For the Term of His Natural Life

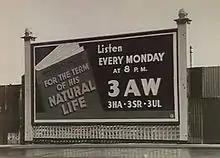
Billboard in Melbourne advertising a broadcast of "For the Term of His Natural Life" on radio station 3AW in the 1940s

A stage adaptation, His Natural Life was written by George Leitch in 1886 and opened on 26 April 1886 at the Theatre Royal, Brisbane, played by the MacMahon and Leitch dramatic company.